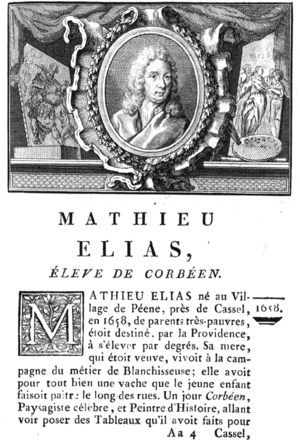
La vie des peintres flamands, allemands et hollandois, avec des portraits gravés en taille-douce, une indication de leurs principaux ouvrages, &amp